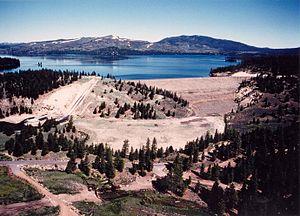
Le comté de Sierra, en anglais : Sierra County, est un comté de l'État de Californie aux États-Unis, situé au nord-est de Sacramento, en bordure du Nevada. Au recensement de 2010 la population du comté, qui a son siège à Downieville, était de 3 240 habitants.